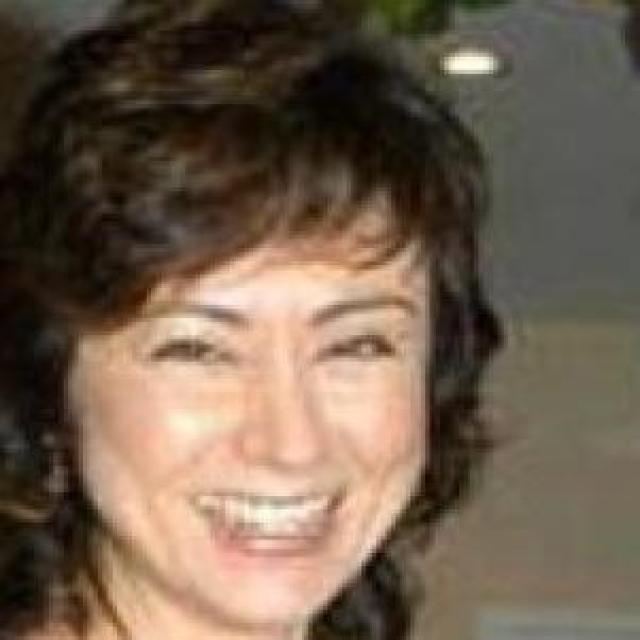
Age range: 45-64